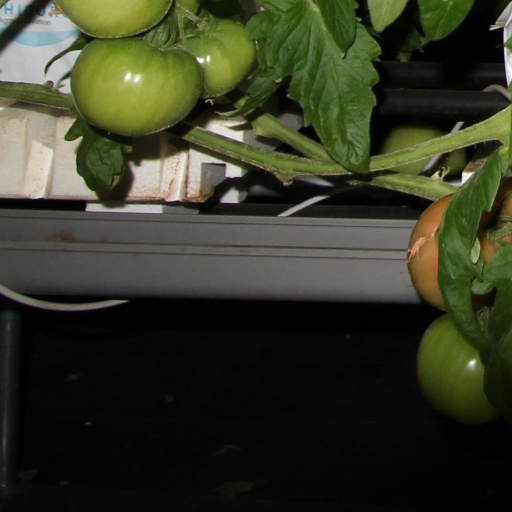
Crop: tomato